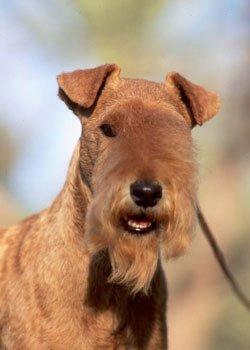
wire-haired_fox_terrier